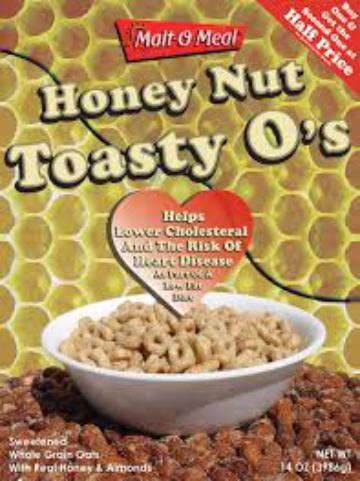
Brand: Honey Nut Toasty O's
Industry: Food